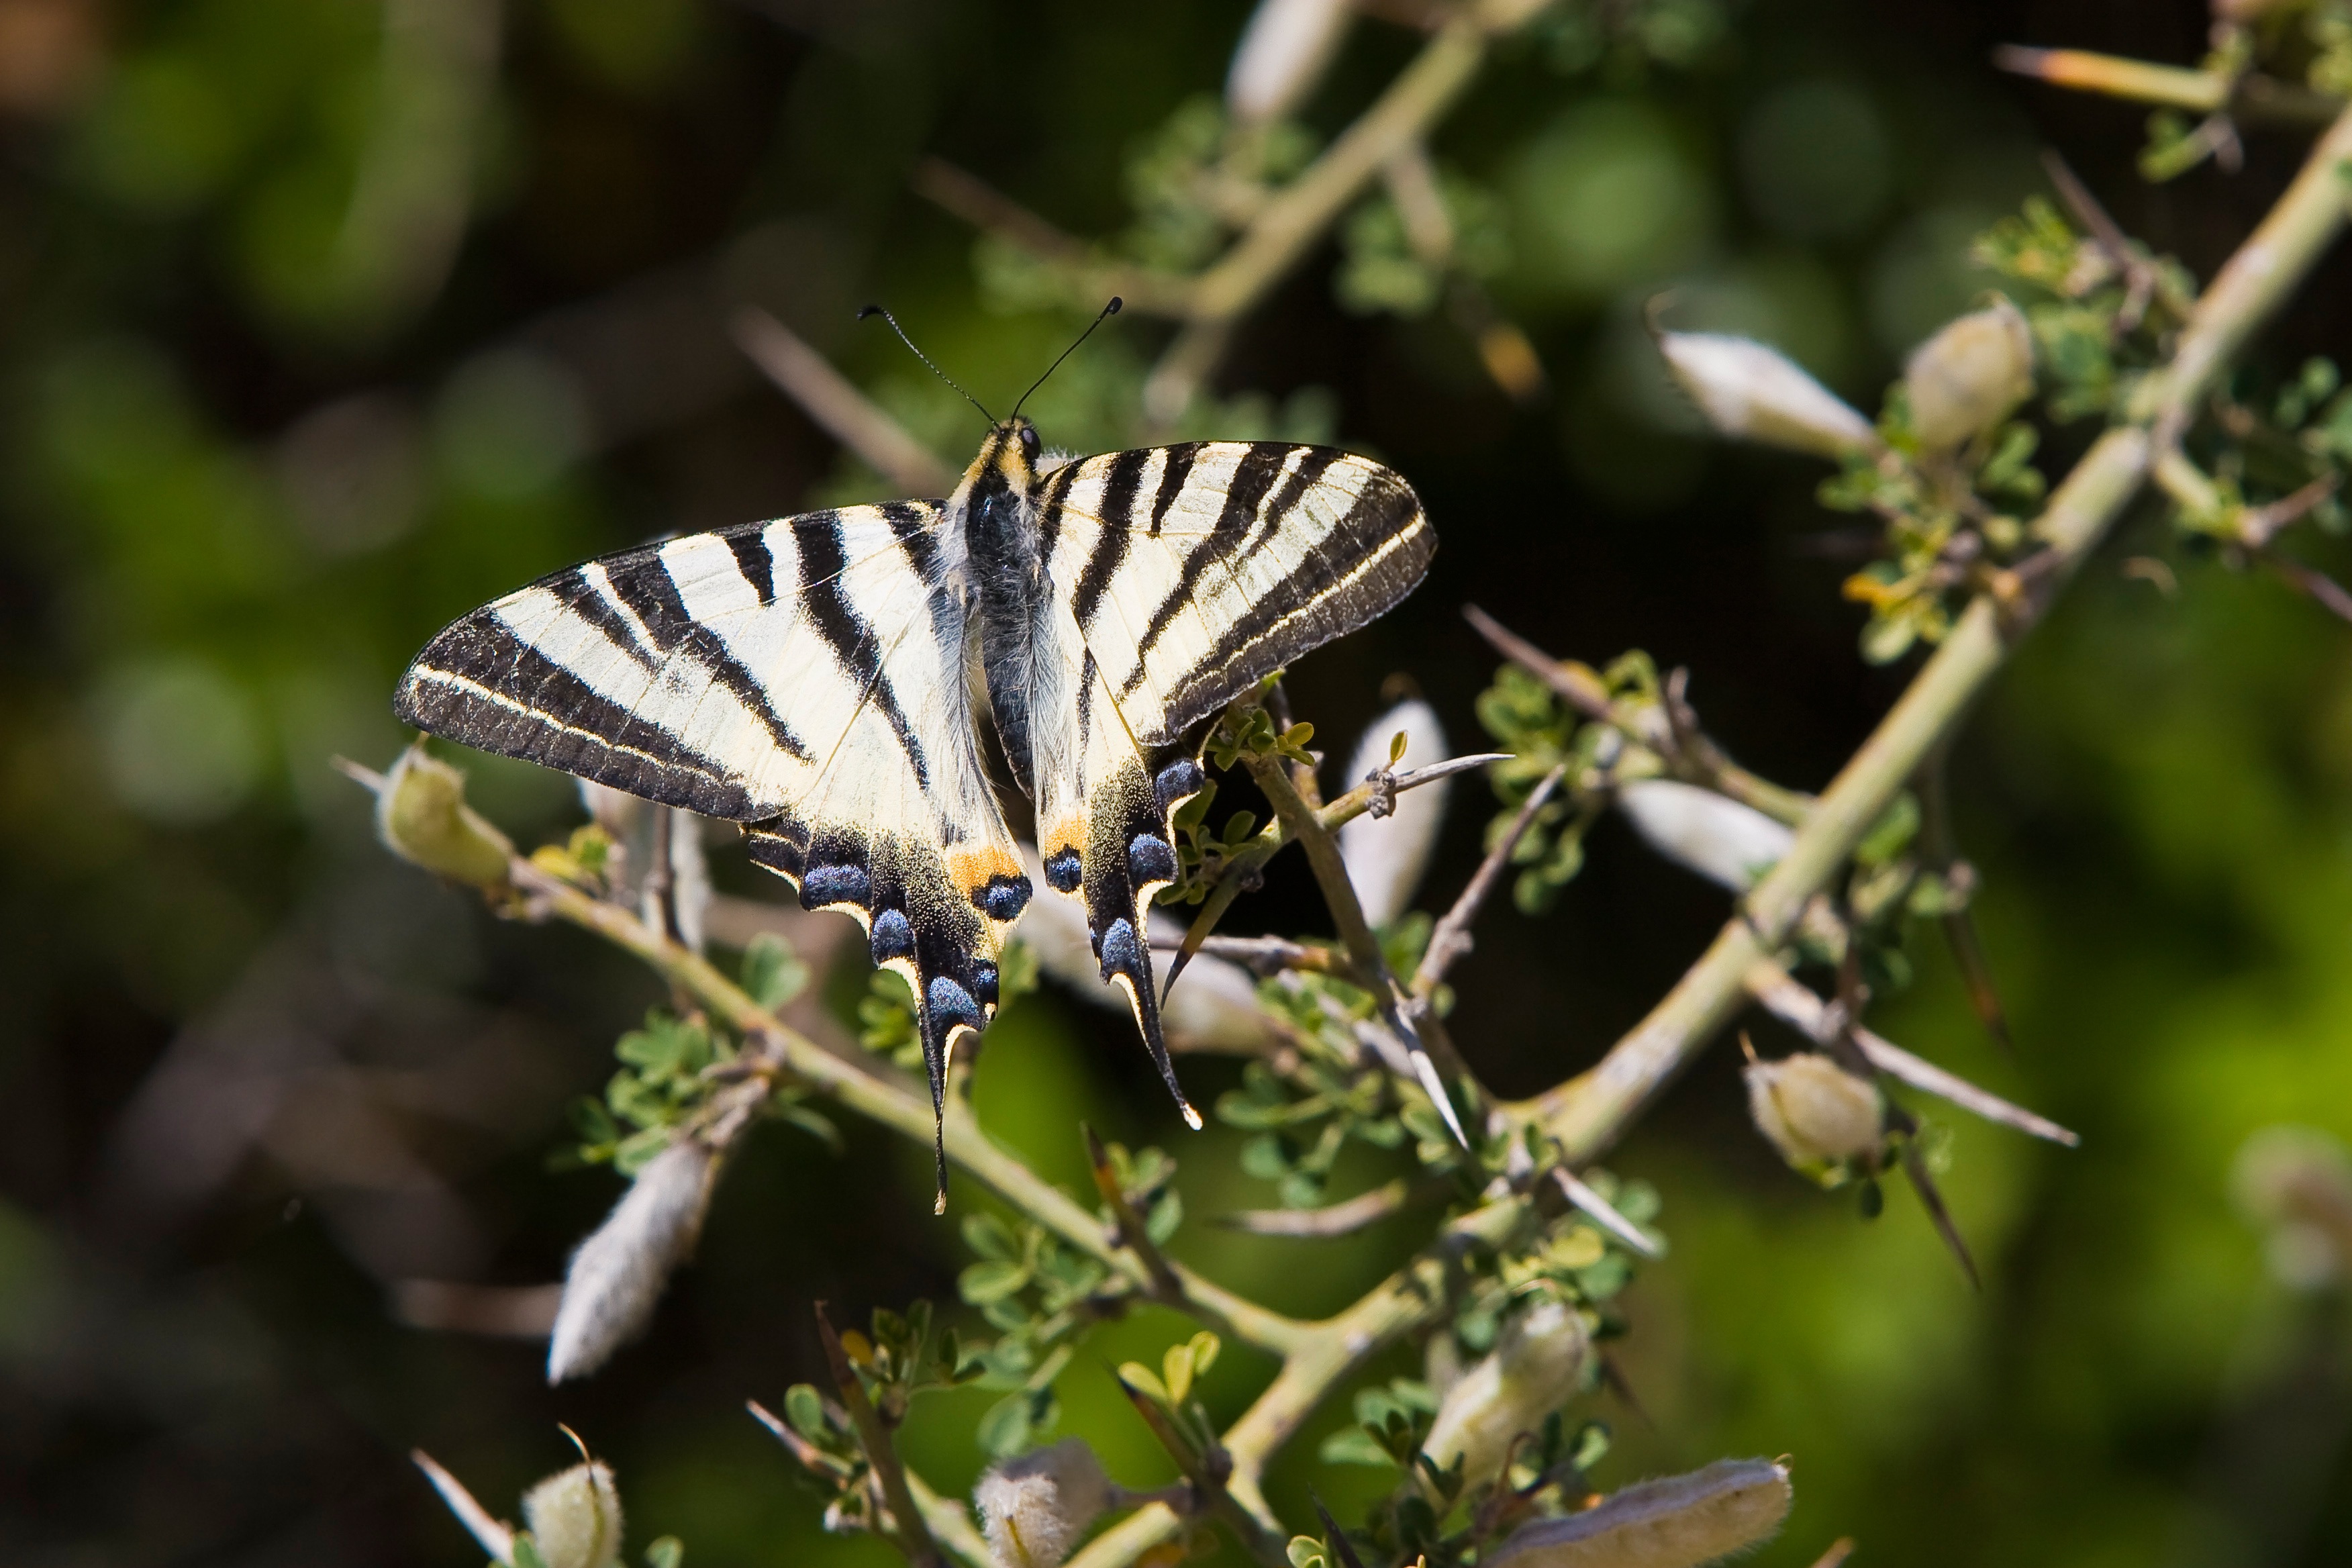
nature, branch, photography, flower, wildlife, insect, natural, botany, butterfly, flora, fauna, invertebrate, close up, monarch butterfly, insects, macro photography, arthropod, pollinator, moths and butterflies, lycaenid, heraclides thoas swallowtail